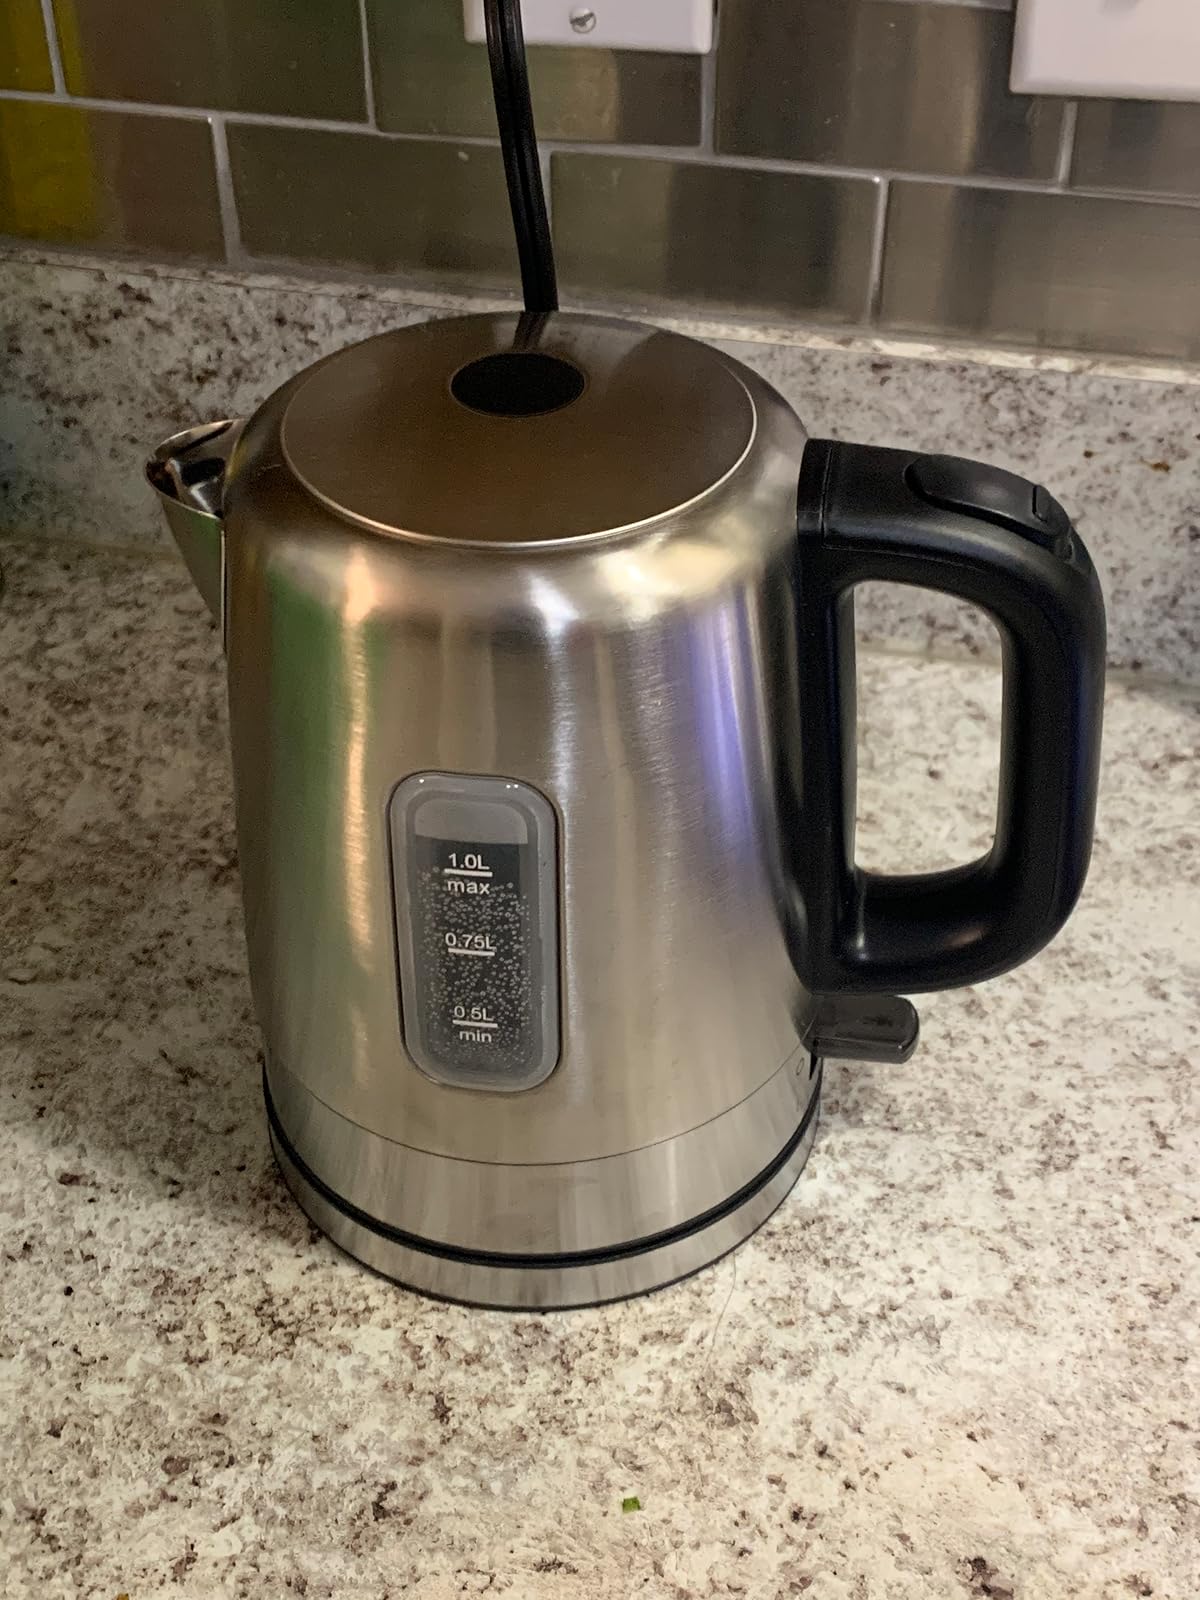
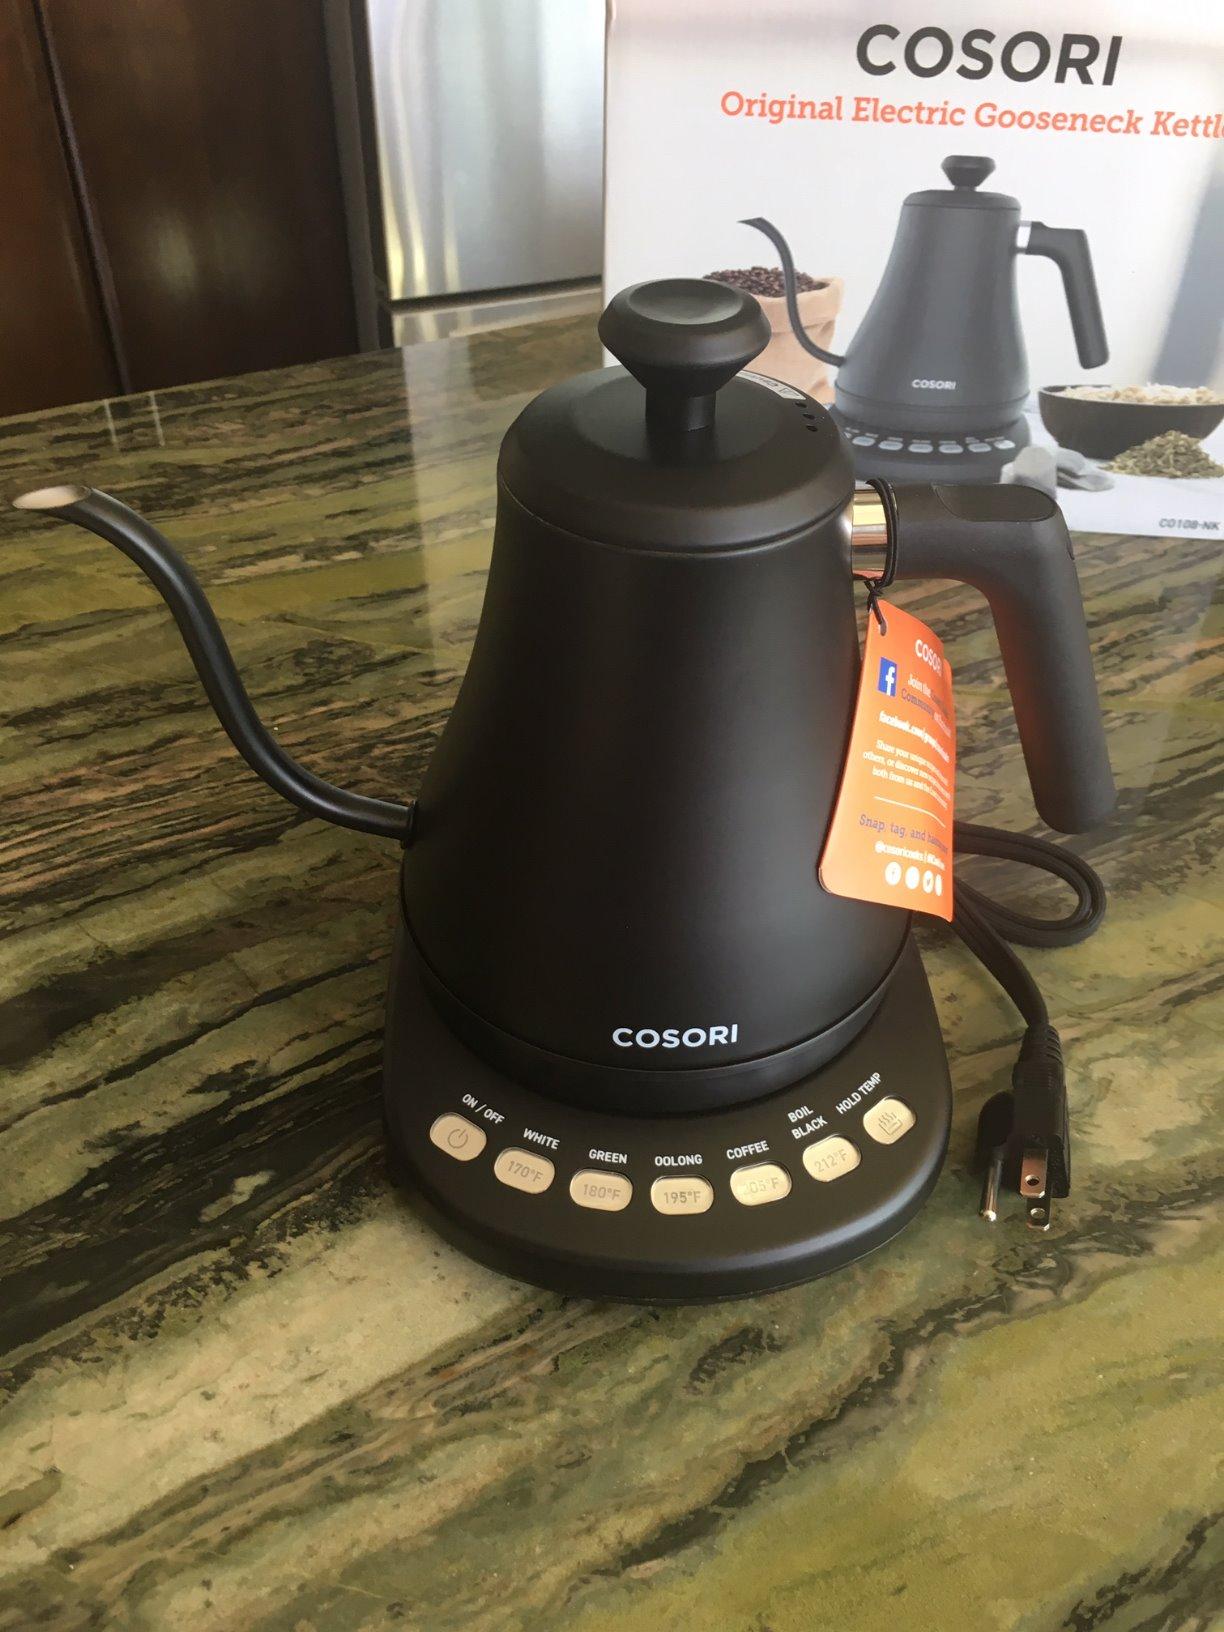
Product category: items_kettle
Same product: no